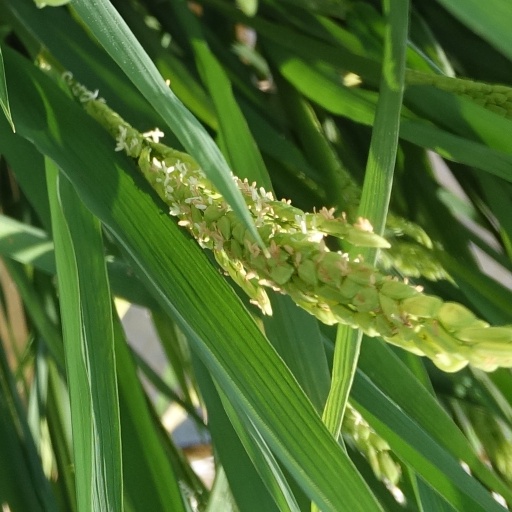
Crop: rice